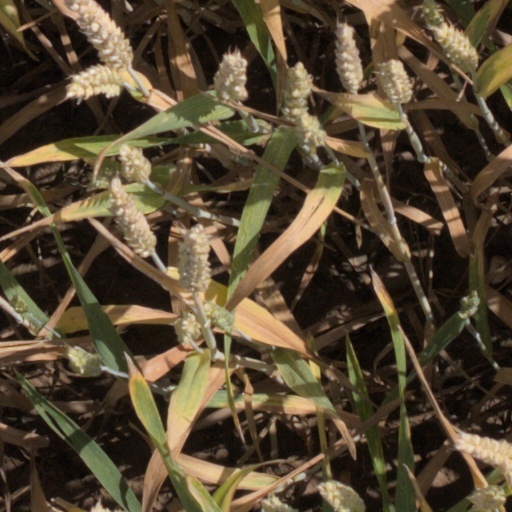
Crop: wheat